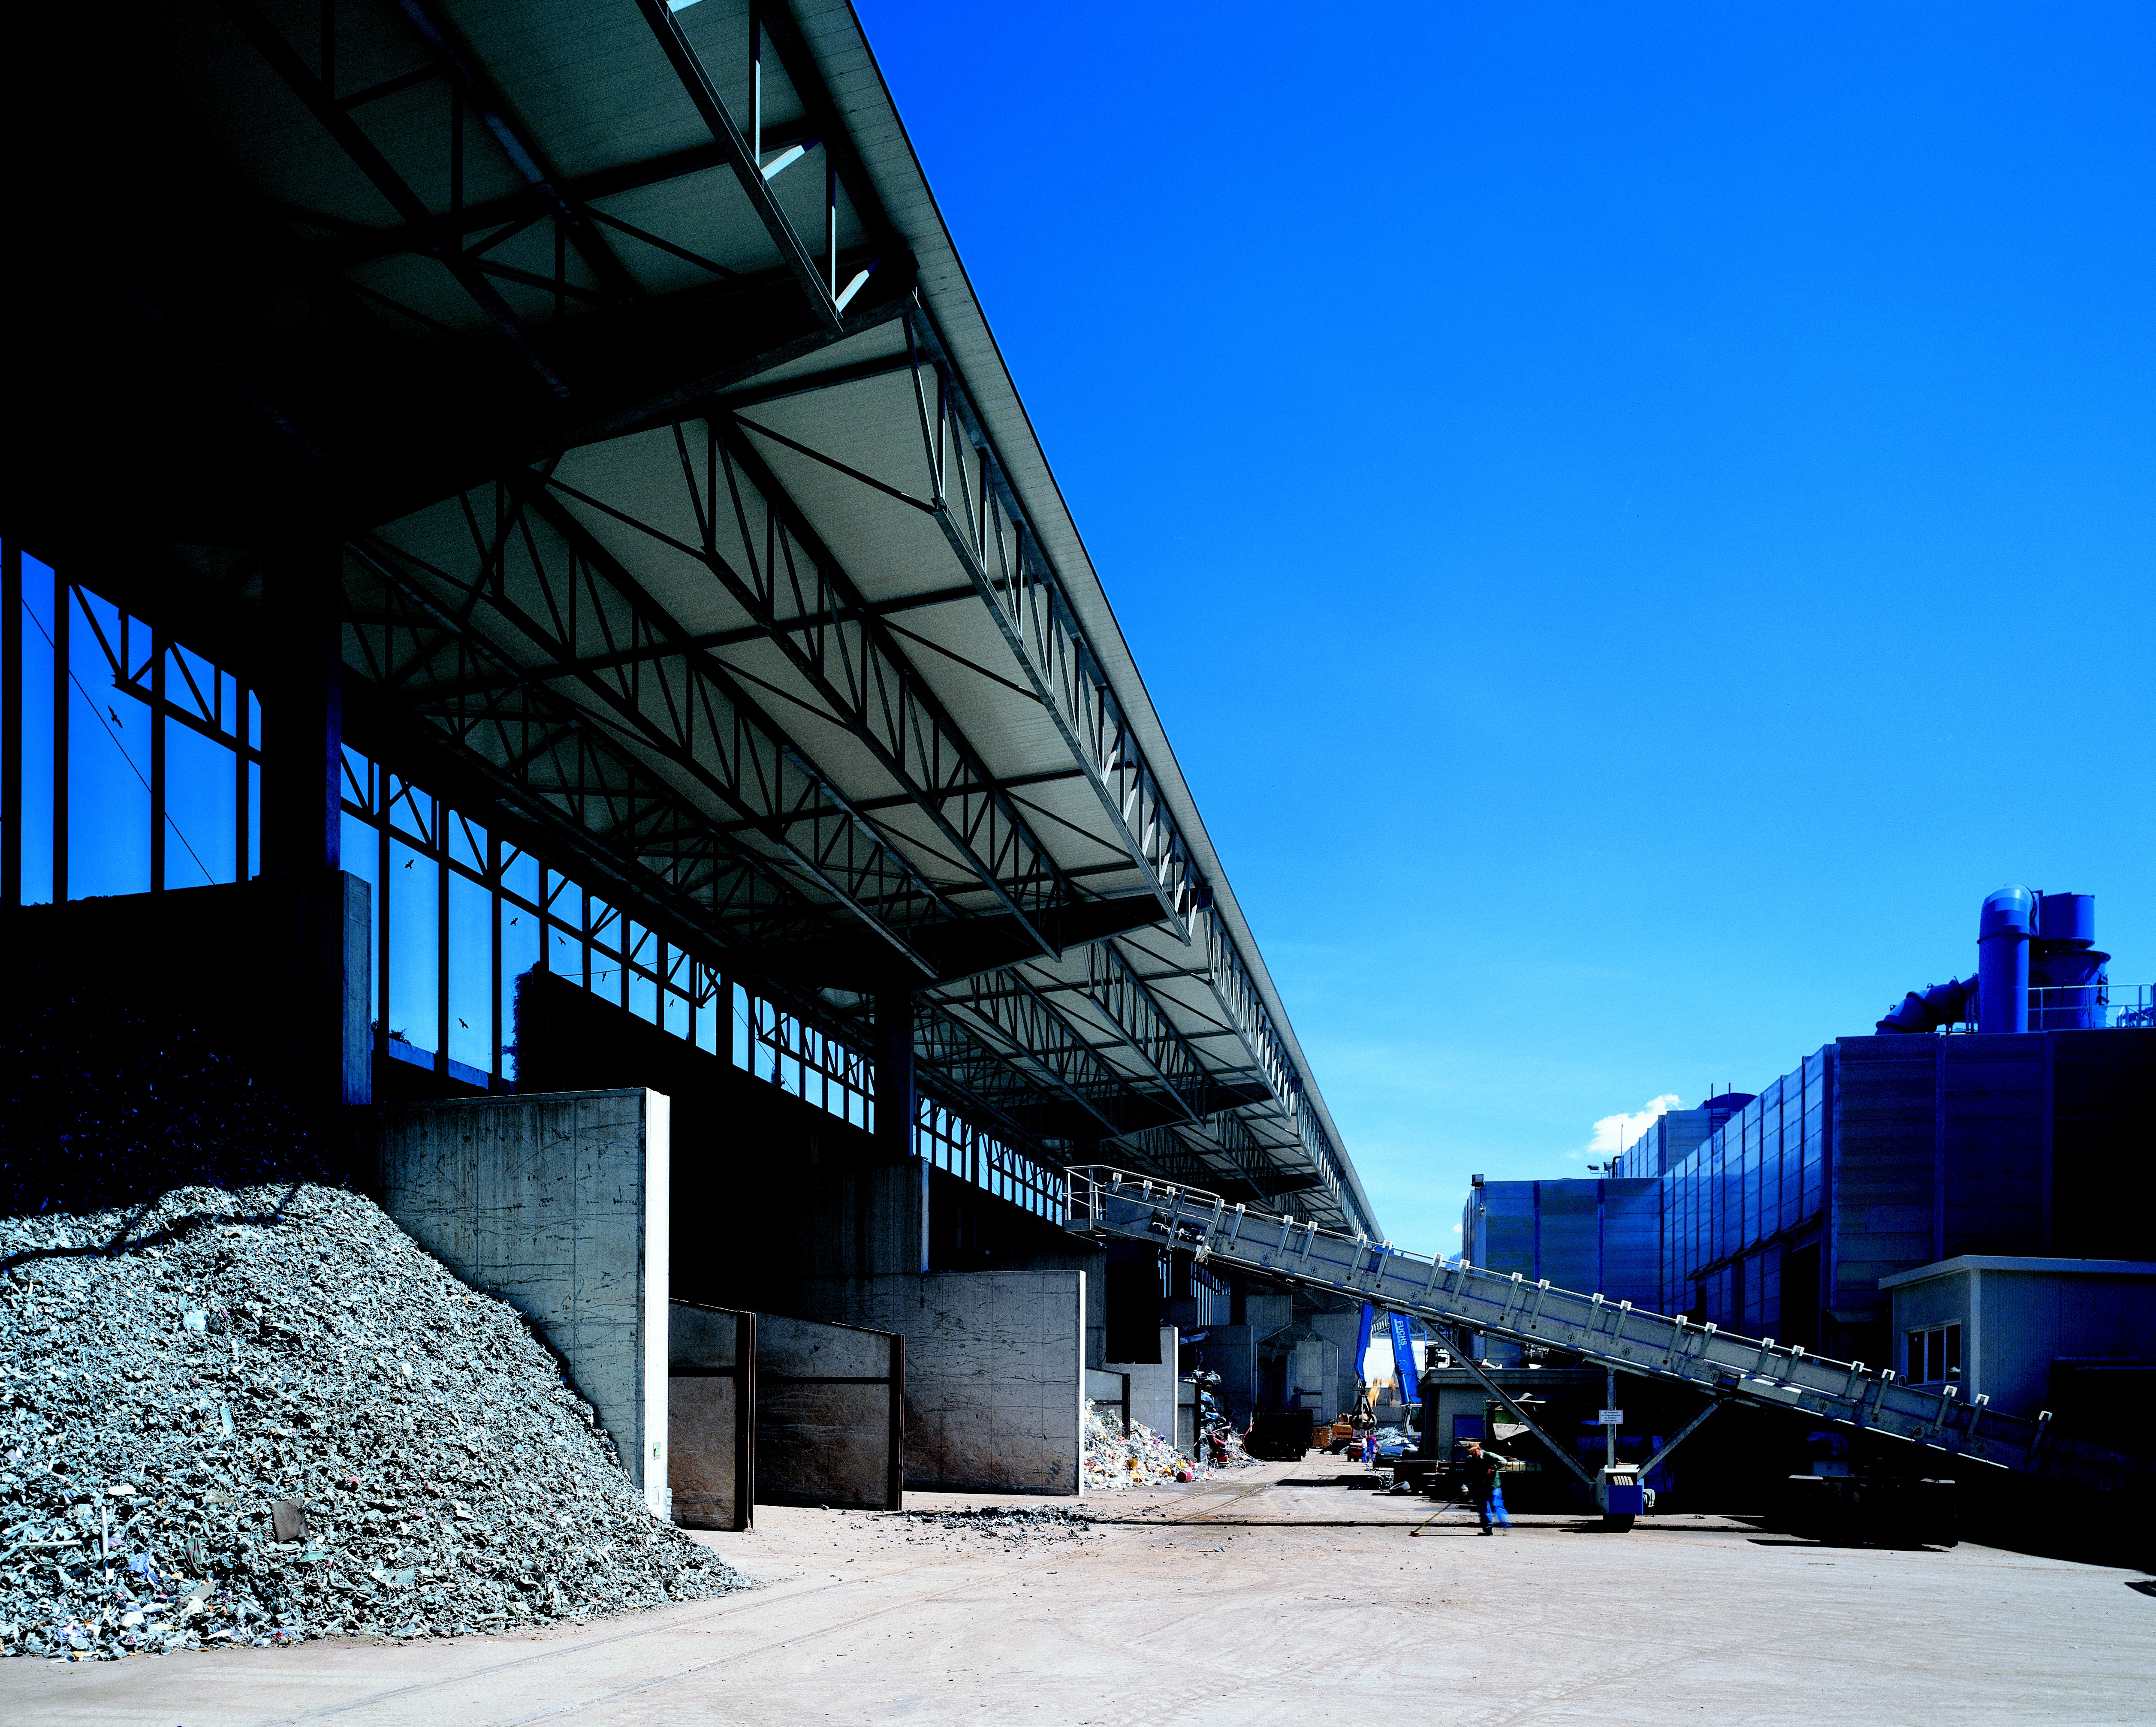
architecture, structure, bridge, transport, industrial, blue, industry, stadium, recycling, urban area, noise barrier, loacker, sport venue